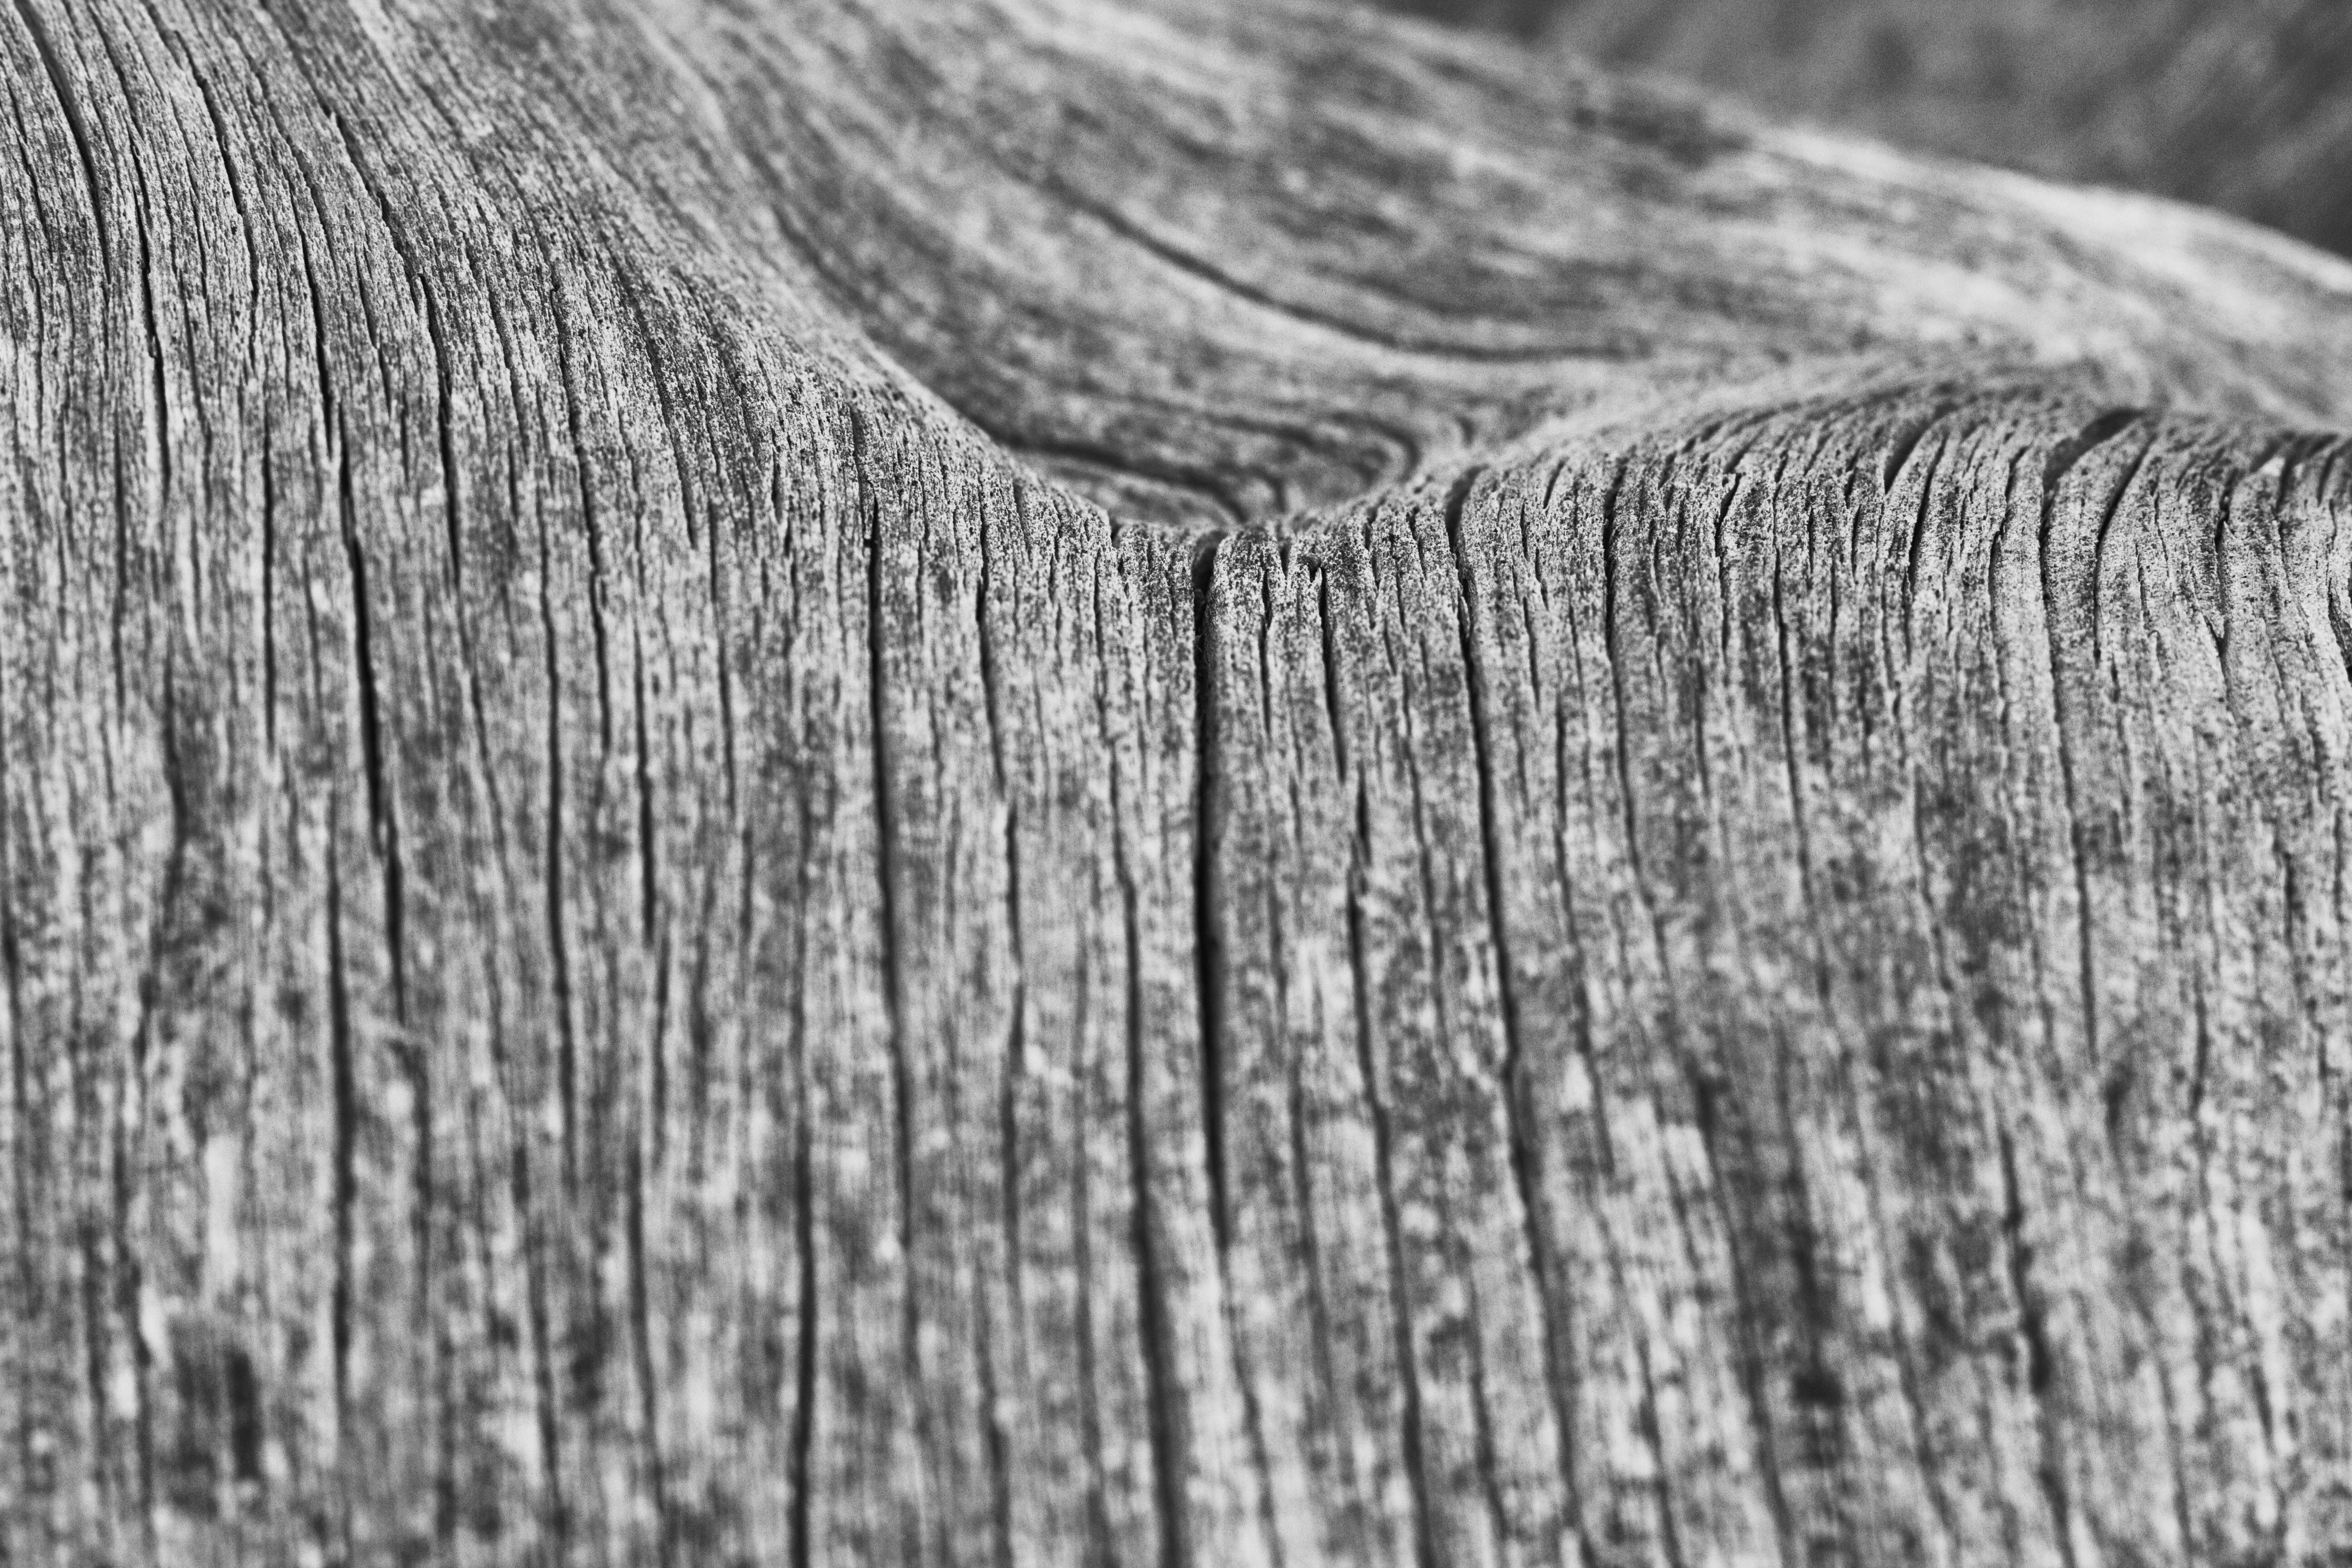
tree, rock, black and white, wood, photography, texture, leaf, trunk, line, soil, monochrome, material, close up, bw, geology, sketch, drawing, monochrome photography, woody plant